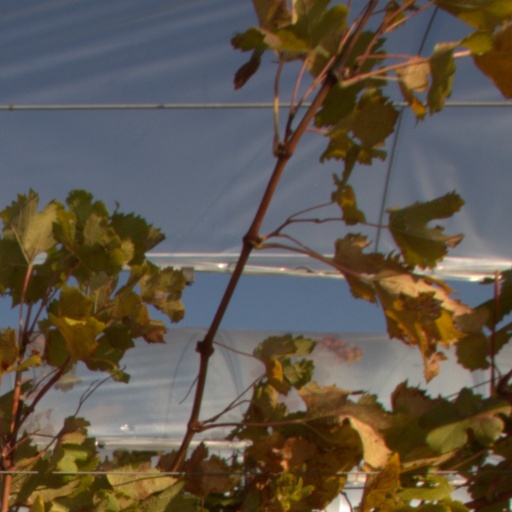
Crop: grape